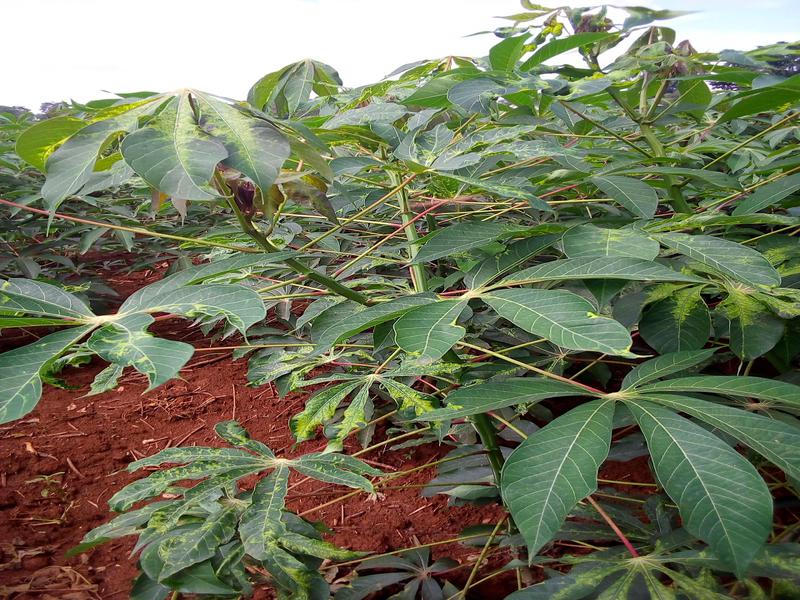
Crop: cassava
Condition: mosaic_disease